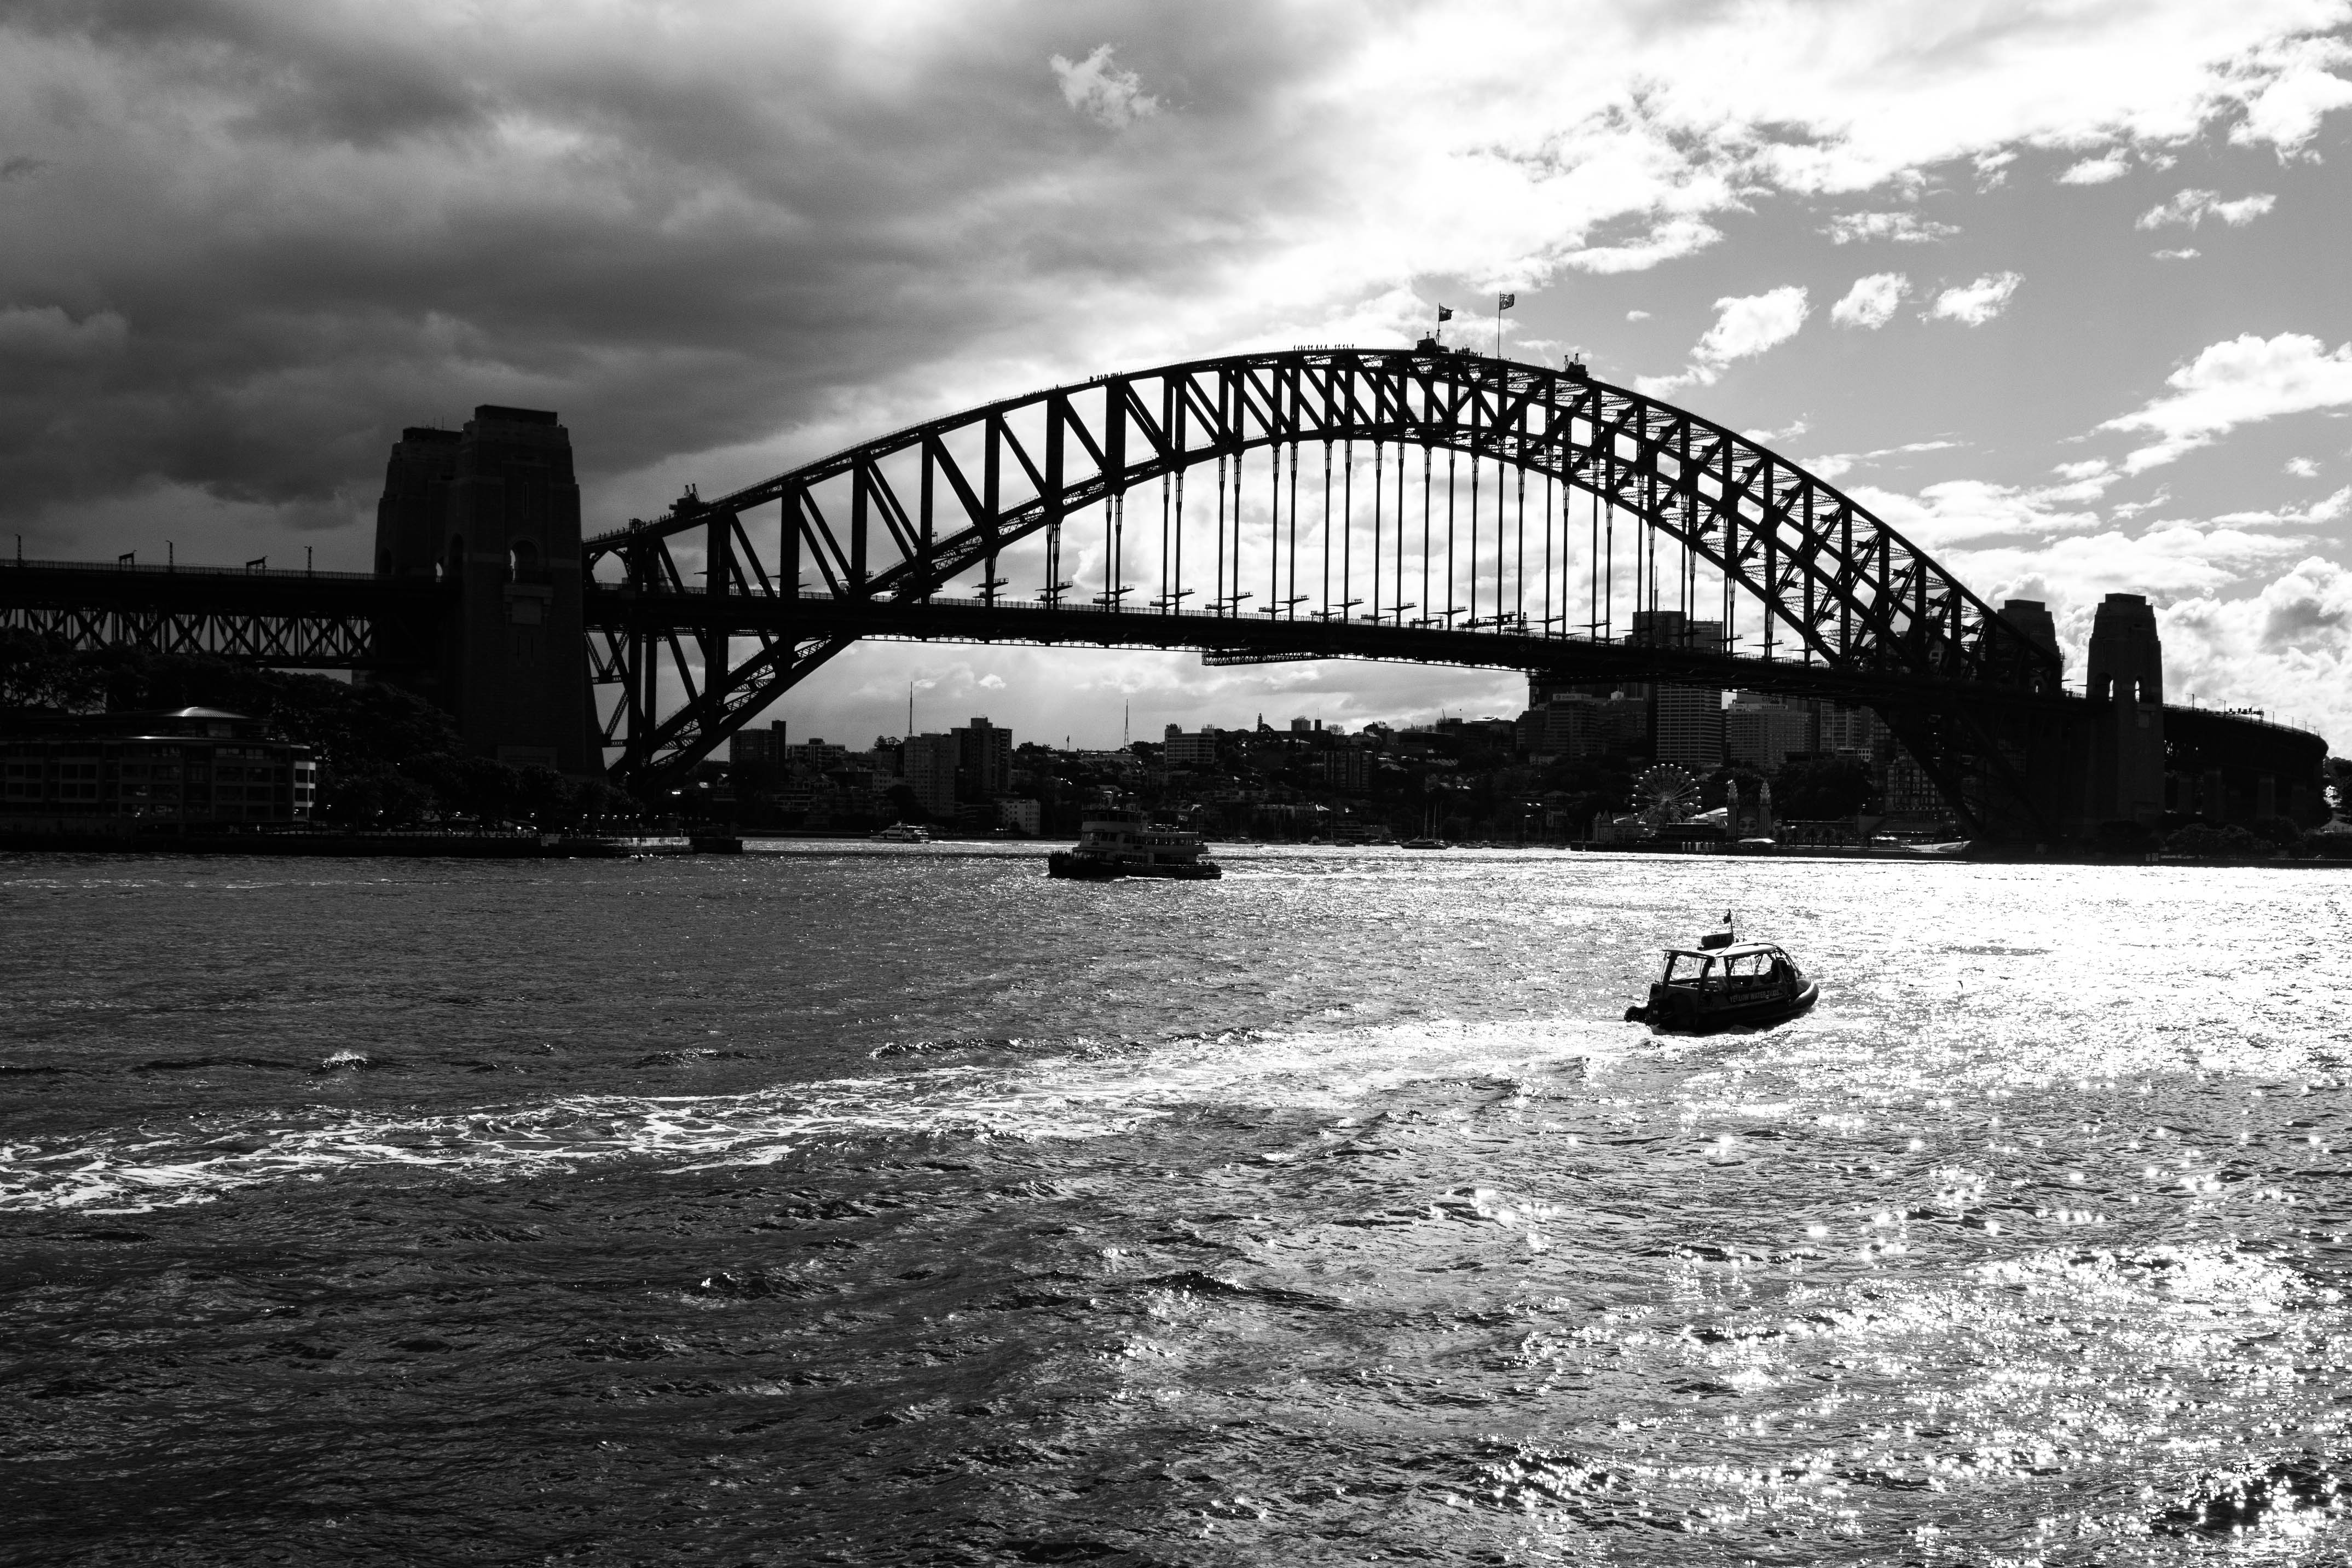
sea, coast, water, black and white, bridge, view, pier, river, sydney, harbour, nikon, monochrome, australia, blackandwhite, harbourbridge, arch bridge, monochrome photography, nonbuilding structure